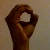
The image shows a hand gesture representing the letter 'O' in Indian Sign Language.